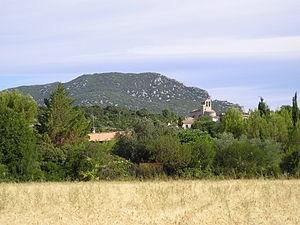
Dans l'Hérault, vue du sud-est du pic Saint-Loup à l'arrière-plan et du village et église de Saint-Jean-de-Cuculles.
Les olives de Nîmes sont protégées par une appellation d'origine contrôlée depuis un décret pris par l'INAO, le 2 mai 1995 et reconnues par l'Europe comme une Appellation d'origine protégée.
Saint-Jean-de-Cuculles est une commune française située dans le département de l'Hérault en région Occitanie.